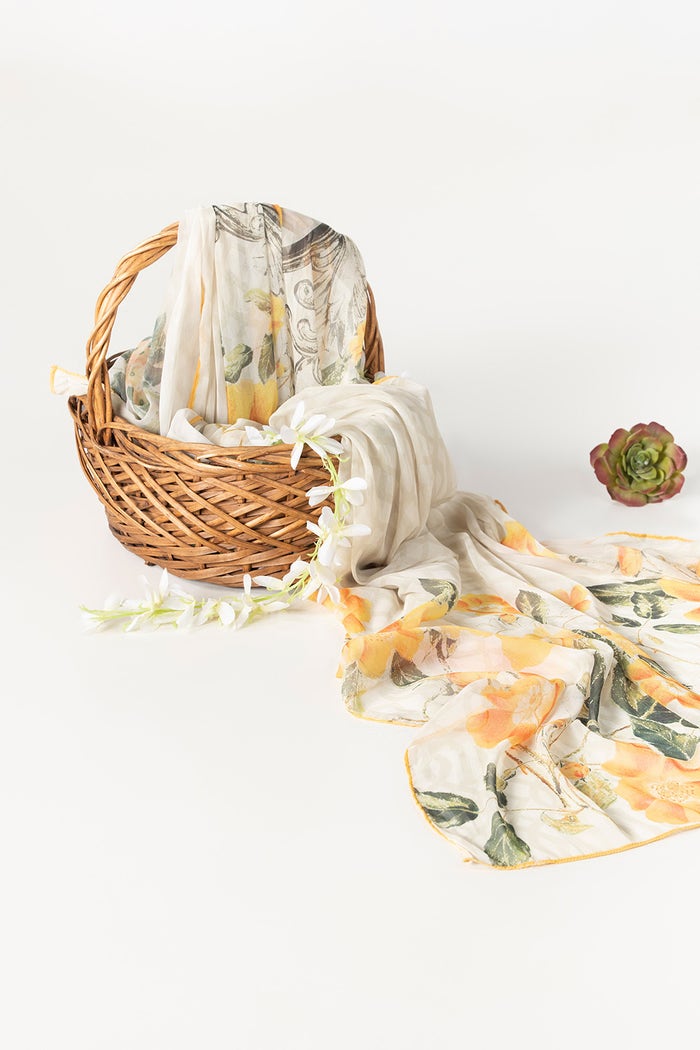
yellow multi lemongrass print silk scarf